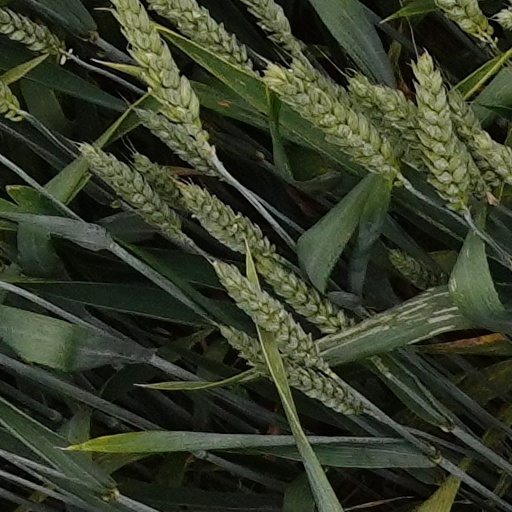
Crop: wheat